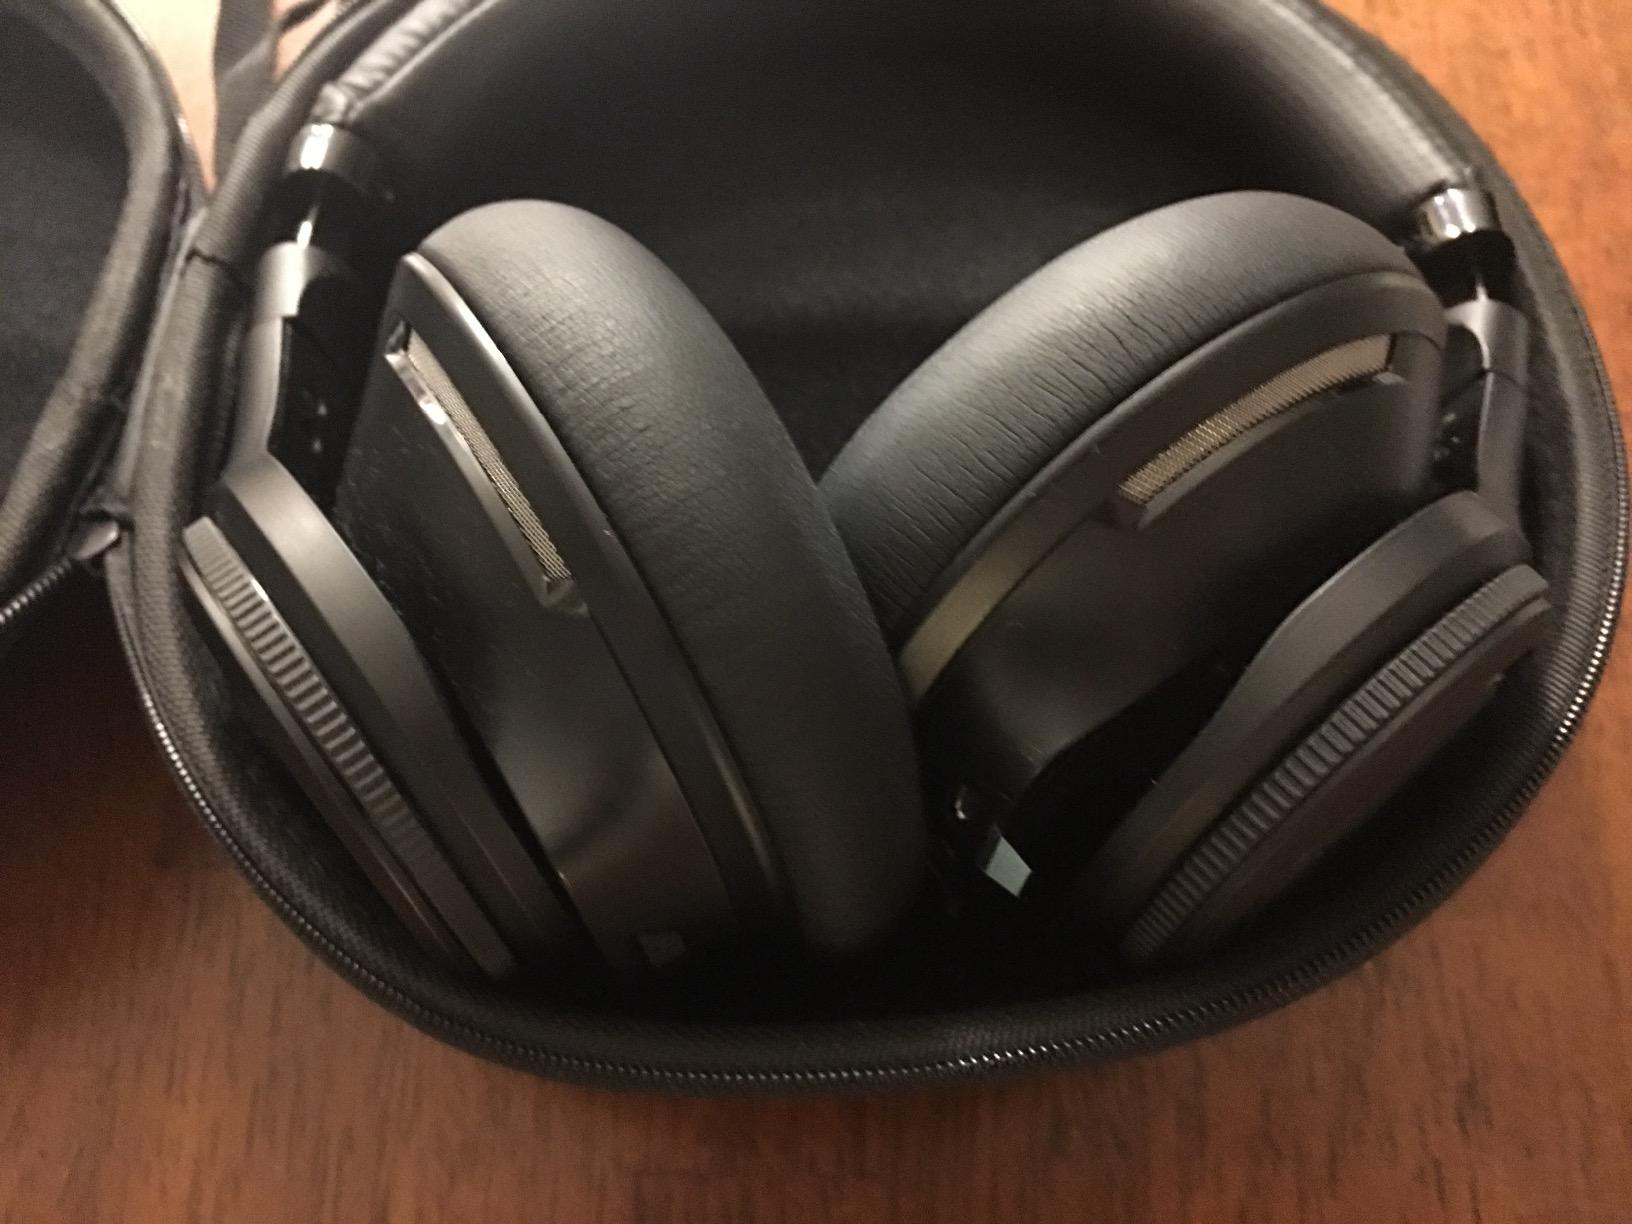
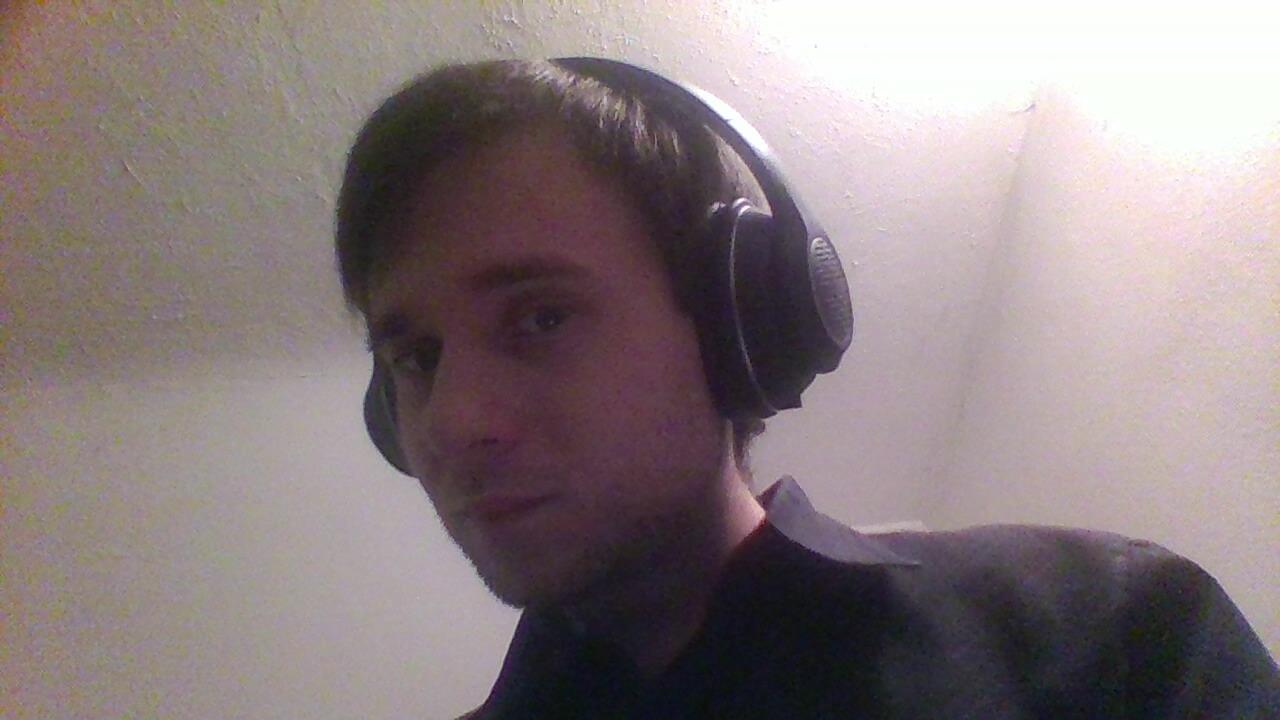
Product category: headphones
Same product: no